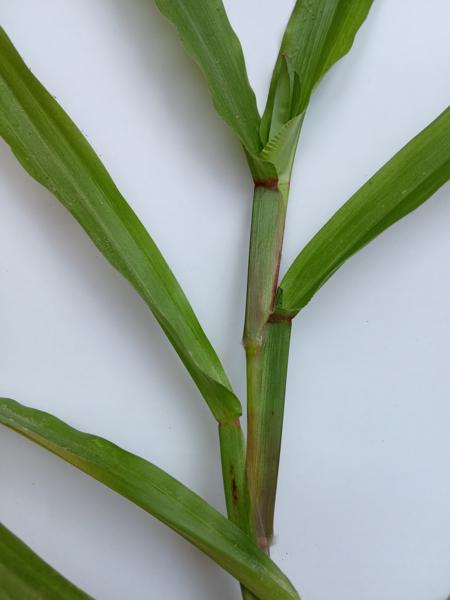
Weed species: Paspalum scrobiculatum